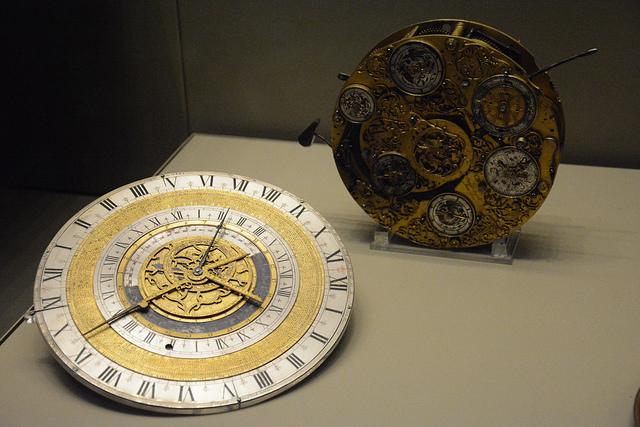
user: Given an image and a question. Answer the question in a short answer. Question: What does the object on the left do? Short Answer:
assistant: tell time